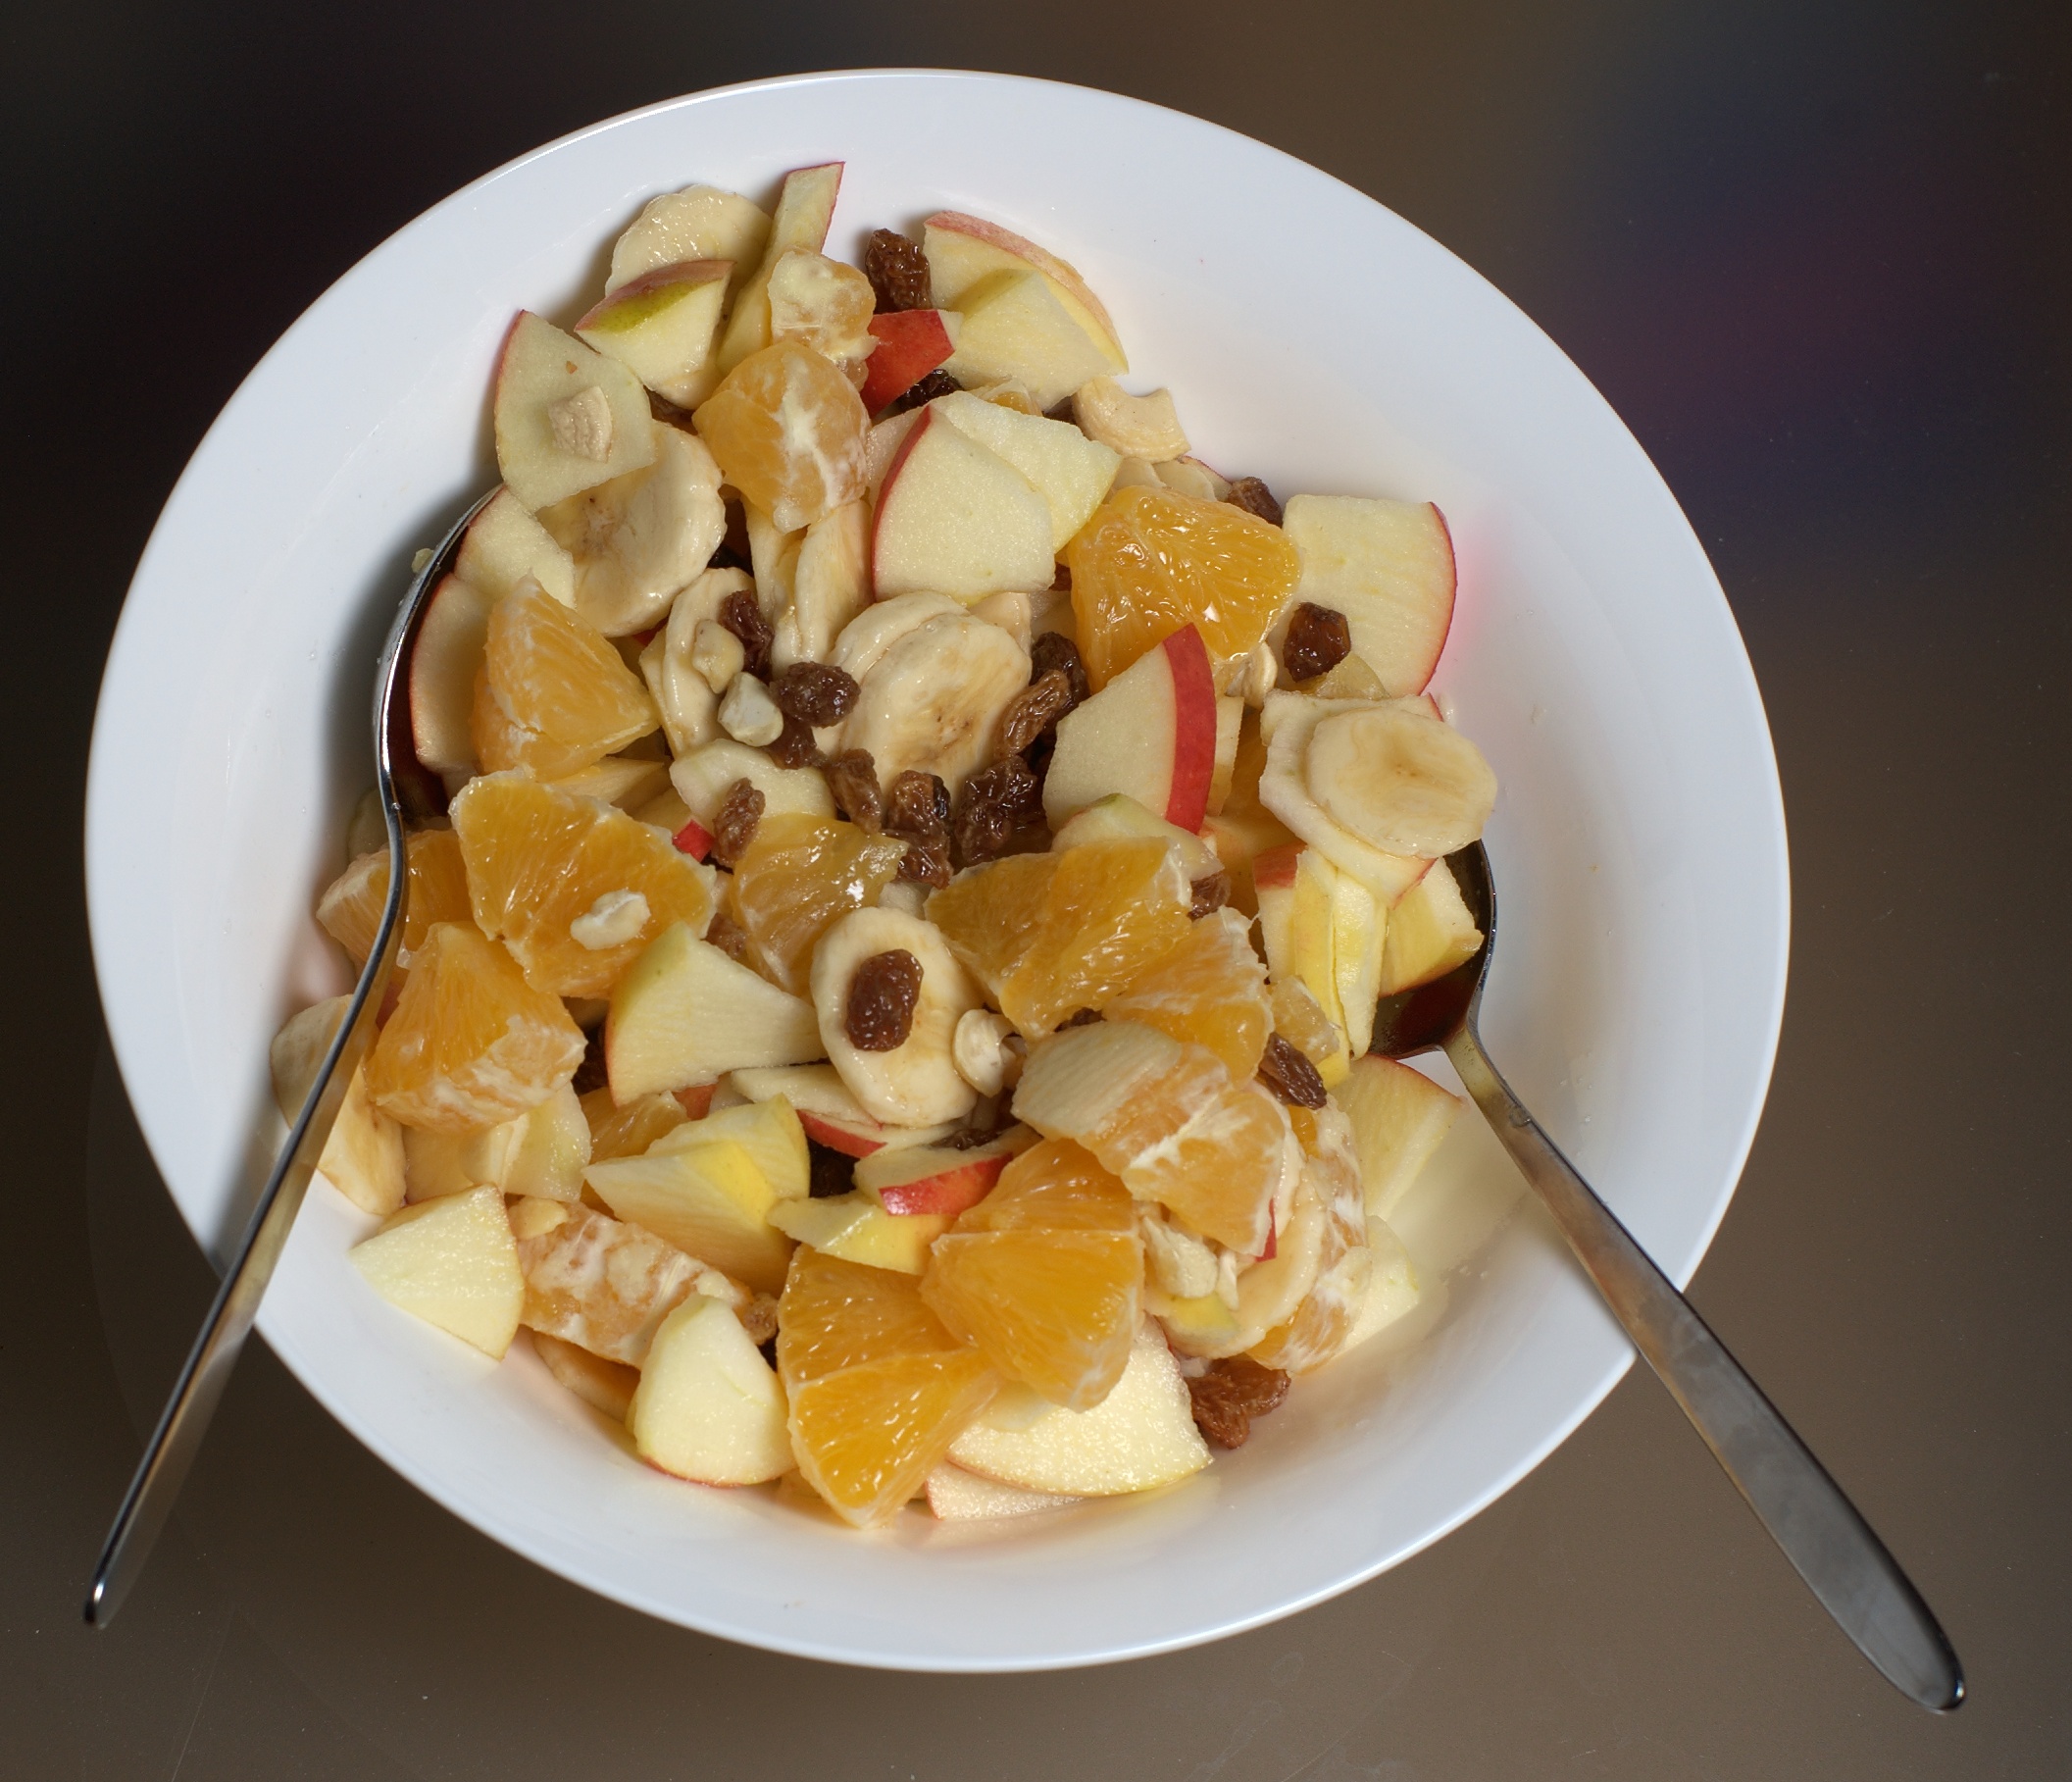
dish, meal, food, produce, breakfast, cuisine, 50mm, rawtherapee, strobist, pentax, vegetarian food, lenstagged, steffenzahn, k100d, justpentax, iamflickr, fa50, fa50mm, smcpentaxfa11450mm, pentaxfa50mm, smcpfa50mmf14, muesli, breakfast cereal, junk food